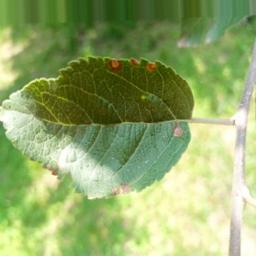
Label: Alternaria